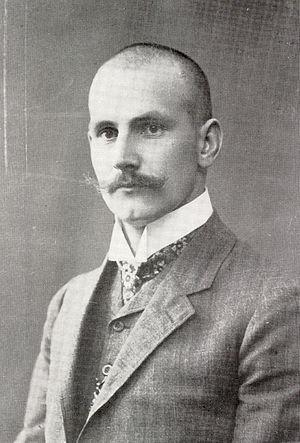
Peeter Siegfried Nikolaus Põld est un pédagogue, scientifique et homme politique estonien.